Valery Bevzenko

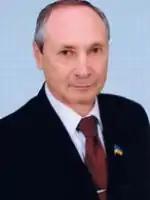
Бевзенко Валерій Федорович

Valery Fedorovich Bevzenko is a former Ukrainian politician and a member of parliament. In August 2012 left the Party of Regions.